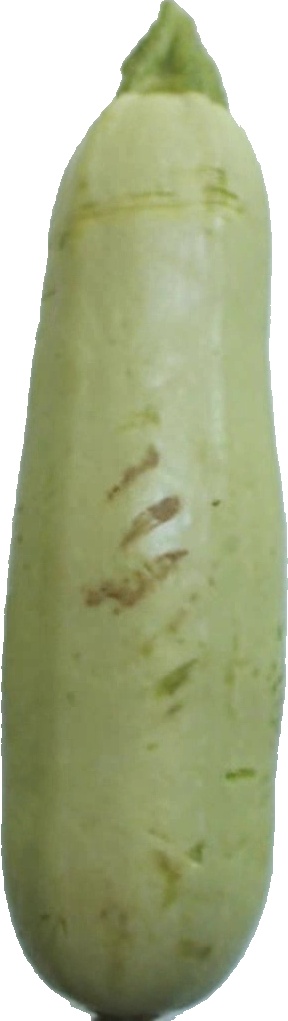
Label: zucchini_1